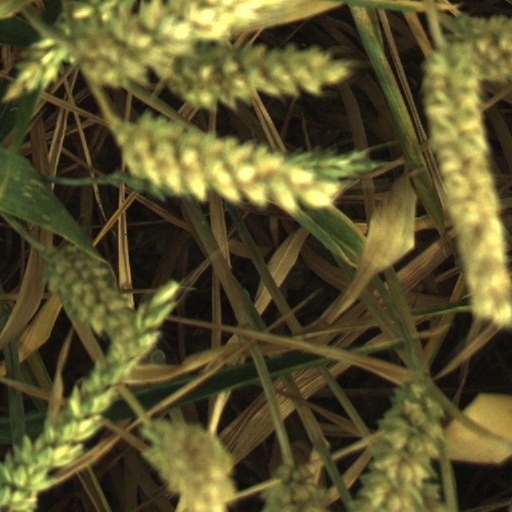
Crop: wheat